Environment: real
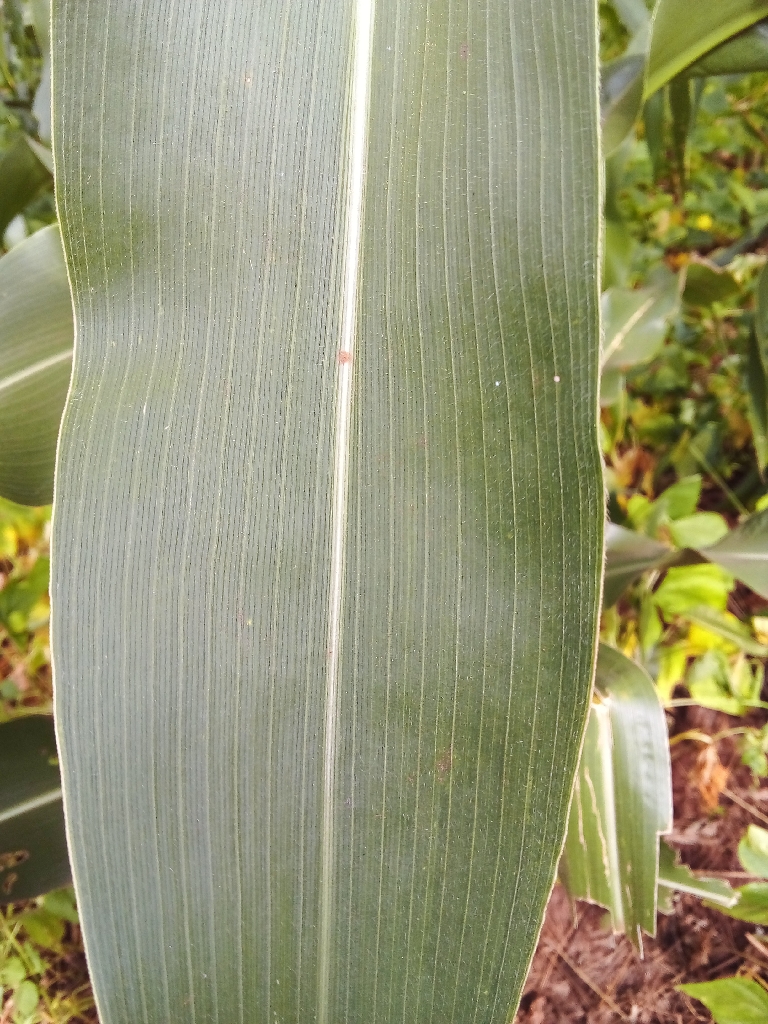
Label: healthy